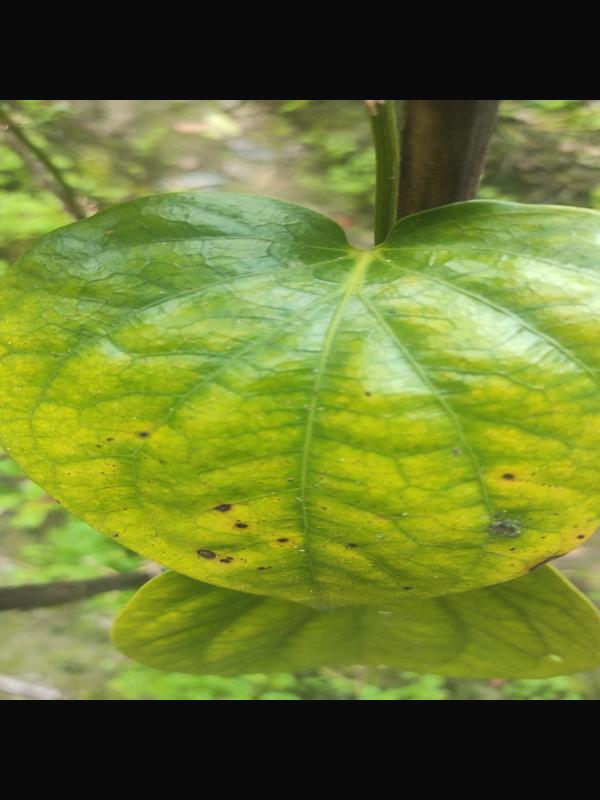
Label: Fungal_Brown_Spot_Disease